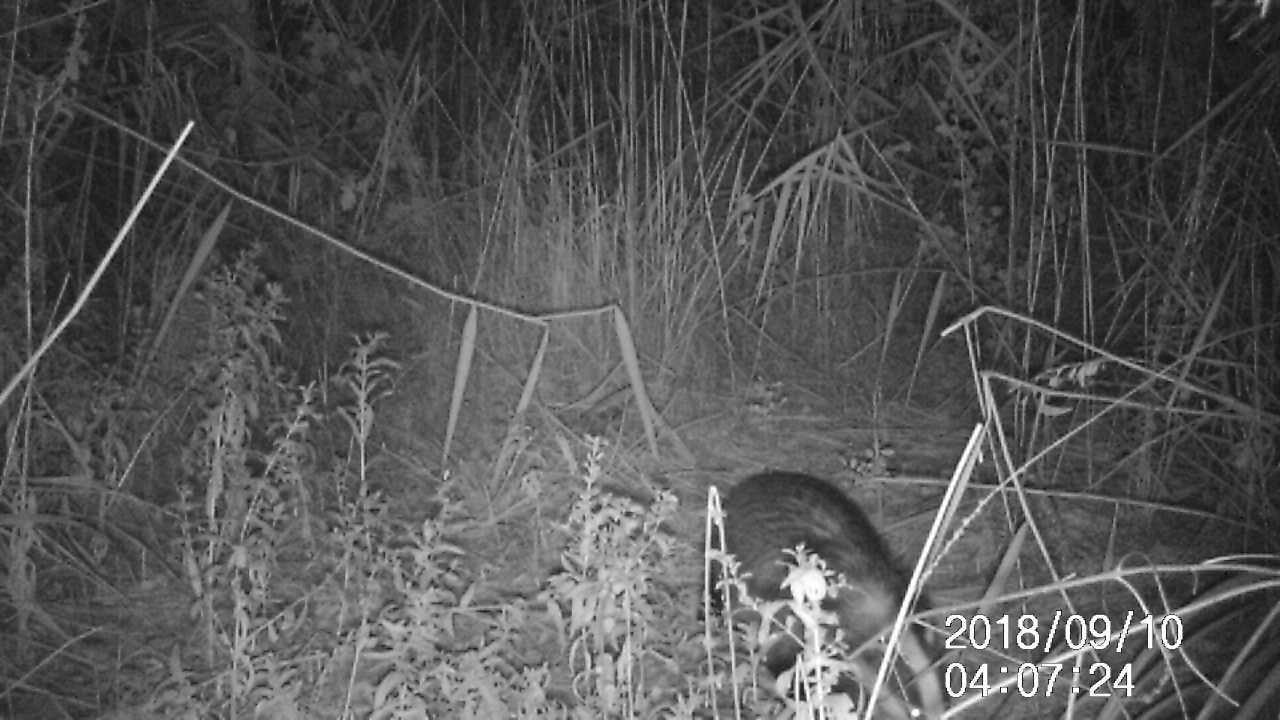
Species: Meles meles